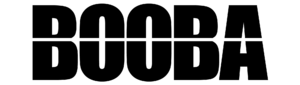
Booba, de son vrai nom Élie Yaffa, né le 9 décembre 1976 à Boulogne-Billancourt dans les Hauts-de-Seine, est un rappeur français. Il est le fondateur de 92i, collectif regroupant initialement des rappeurs issus des Hauts-de-Seine, tels Mala et Bram's ; il fut également membre du groupe de rap français Lunatic, avec son ancien acolyte Ali, au sein duquel ils se sont fait connaître au milieu des années 1990. Homme d'affaires très actif, il lance en 2004 sa marque de vêtements streetwear et un parfum nommés Ünkut, la marque de whisky D.U.C ainsi qu'un site web, une chaîne de télévision et une webradio, tous trois autour de la marque OKLM.